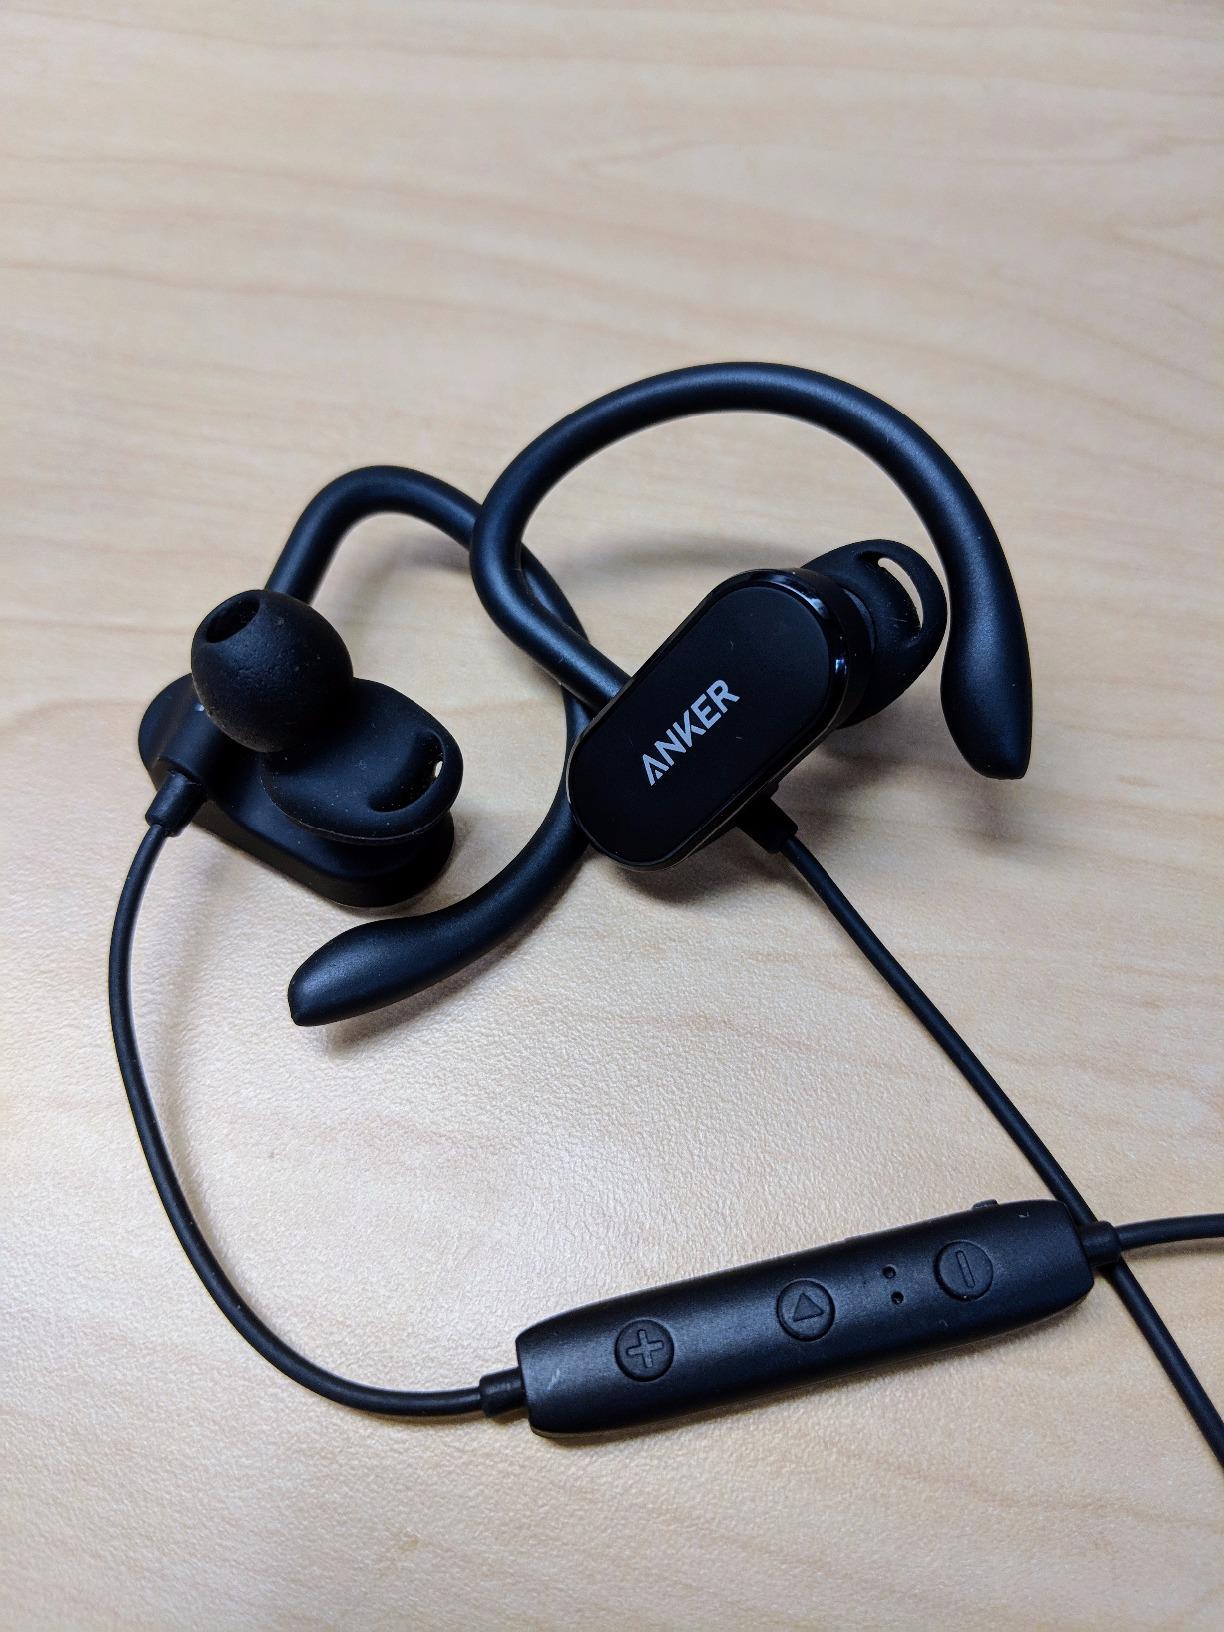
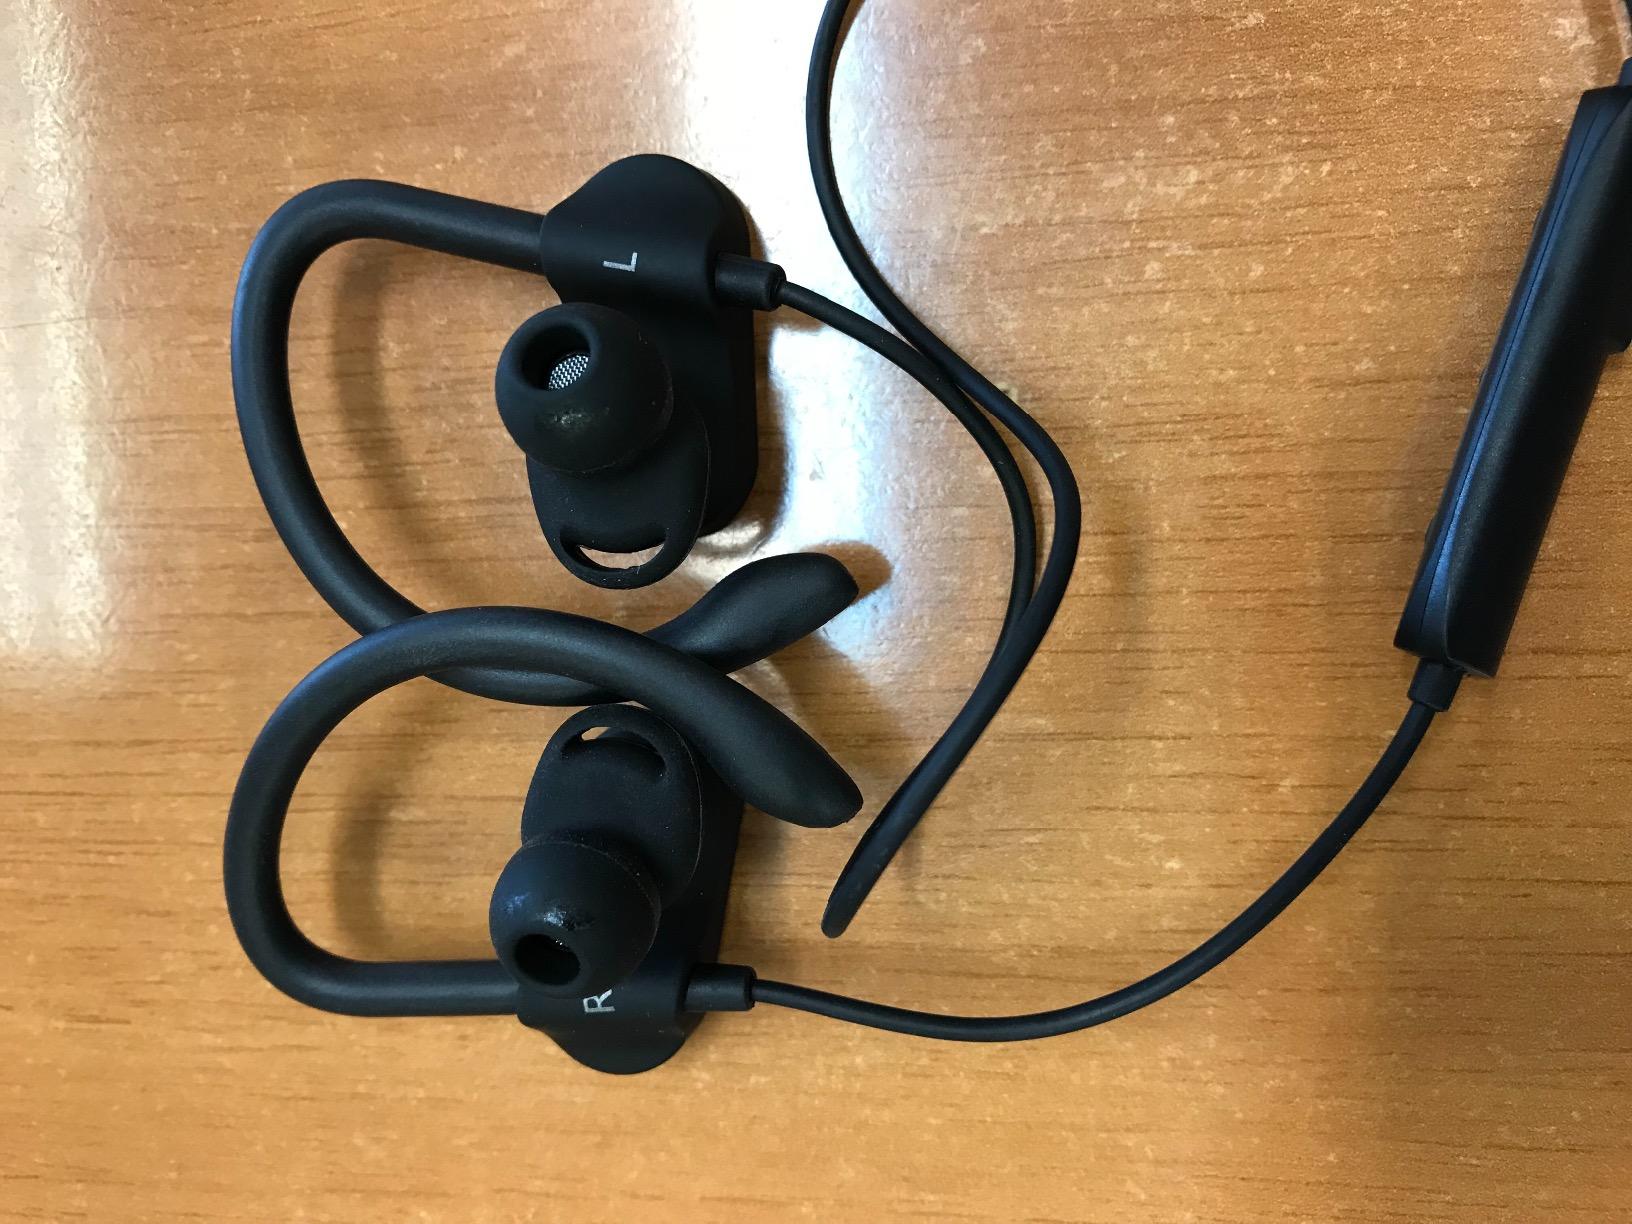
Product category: headphones
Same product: yes